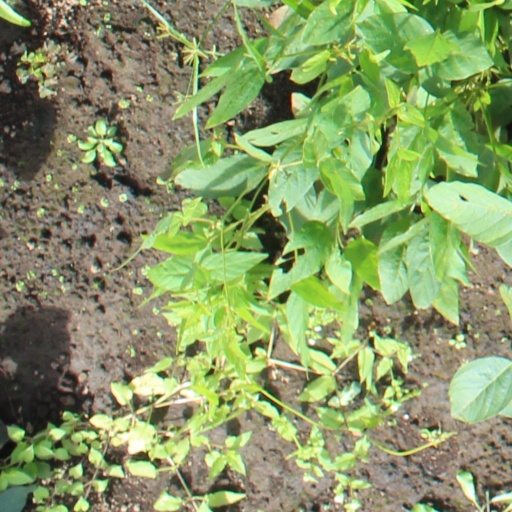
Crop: soybean